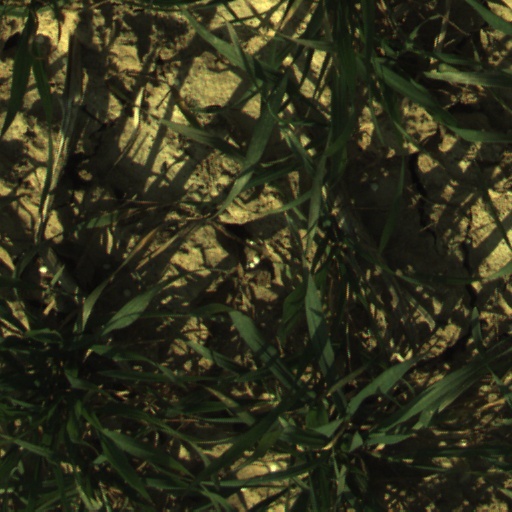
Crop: wheat